Planning of the January 6 United States Capitol attack

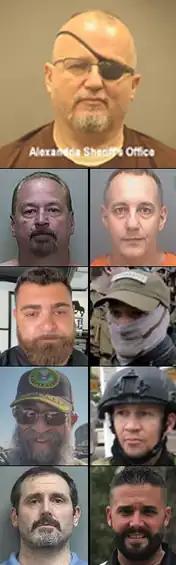
Oath Keeper leaders who led a seditious conspiracy to stop the transfer of power: Stewart Rhodes (top), Kelly Meggs (2nd row, left) were convicted of seditious conspiracy in a November 2022 trial. Joseph Hackett (2nd row right) of Florida, Roberto Minuta of Texas (3rd row, left), David Moerschel of Florida (3rd row, right), and Edward Vallejo of Arizona (4th row left) were convicted of seditious conspiracy in a January 2023 trial. Three leaders pleaded guilty to seditious conspiracy in 2022: William Todd Wilson of North Carolina (4th row, right), Brian Ulrich of Georgia (bottom row, left), and Joshua James of Alabama (bottom row, right).

The attack was carried out by a diverse coalition of Trump supporters including Oath Keepers, Proud Boys, Three-Percenter militia members, QAnon followers, and at least one bomber who remains unidentified. Leadership of both the Oath Keepers and the Proud Boys were later convicted of plotting a seditious conspiracy to use violence to interfere with the transfer of power, while the person or persons responsible for constructing and placing two pipe bombs are still wanted by law enforcement. Prior to January 6, there was a noticeable increase of traffic from militia discussion forums to an obscure website about the Capitol complex's underground tunnel system, prompting the site's owner to alert the FBI.